Bobby Jurasin

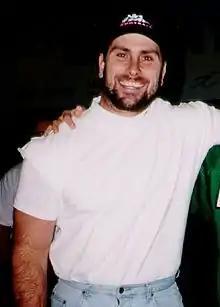

Robert Jurasin (born August 26, 1964) is a former defensive lineman for the Saskatchewan Roughriders from 1986 to 1997 and the Toronto Argonauts in 1998. He was a CFL All-Star in 1987, 1988, 1992 and 1997. He was a part of the Roughriders 1989 Grey Cup winning team. He also won the Molson Cup Most Popular Player in 1987 and 1997.